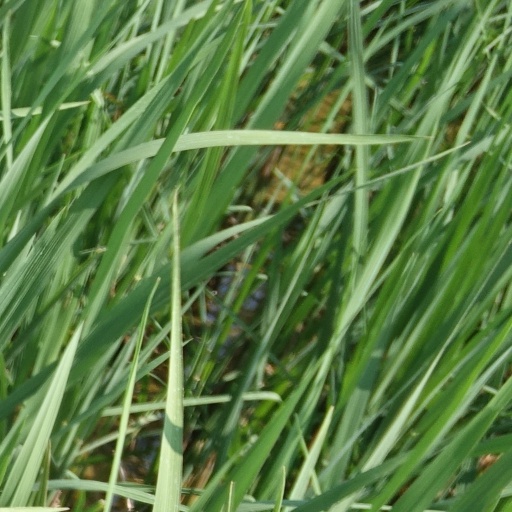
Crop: rice